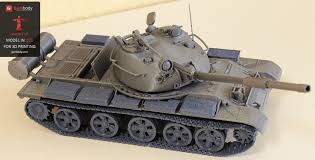
Label: Tank